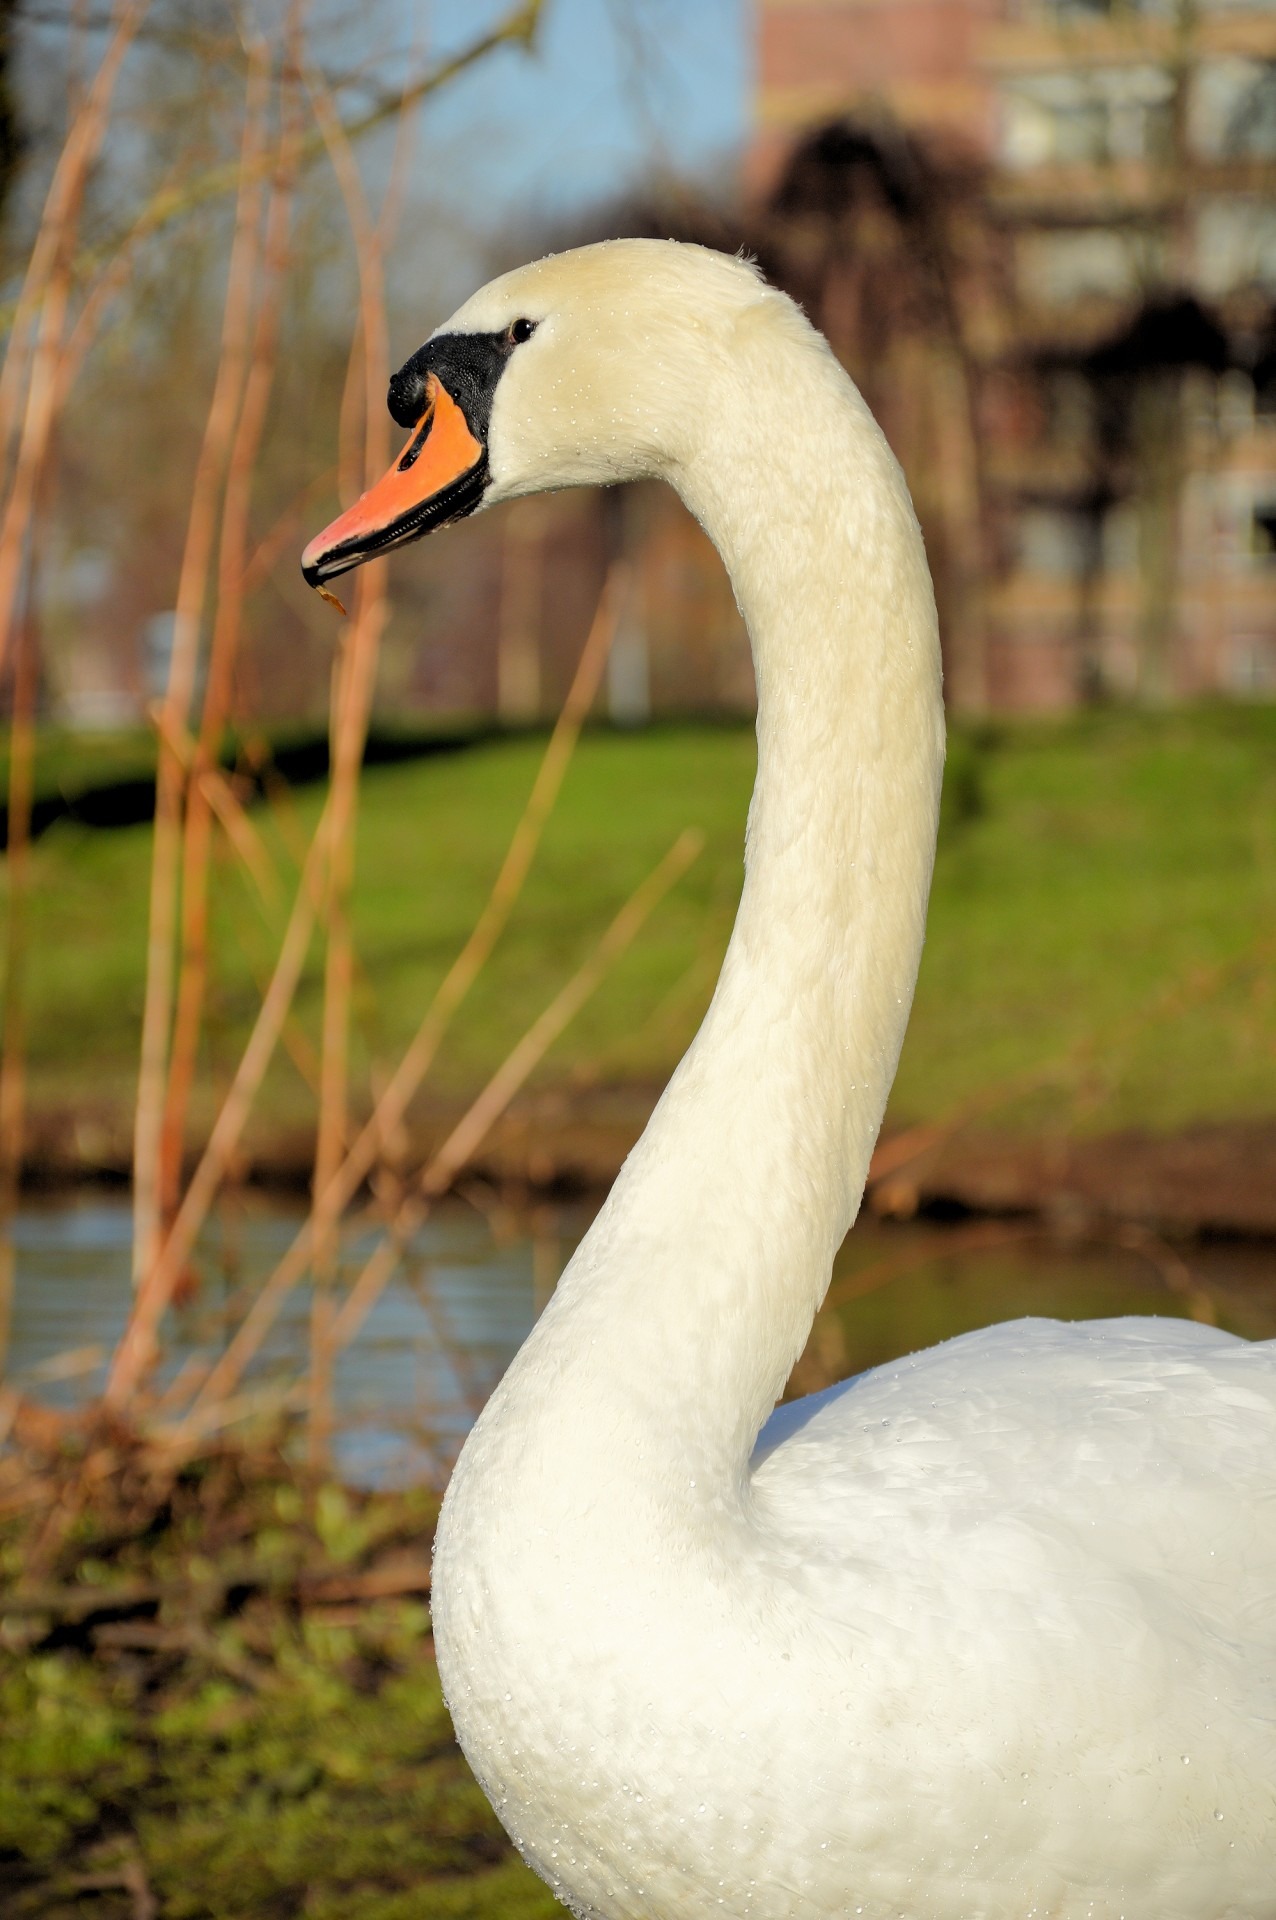
nature, bird, white, animal, wildlife, portrait, beak, fauna, swan, vertebrate, waterfowl, water bird, proud, ducks geese and swans